Barnston Island Ferry

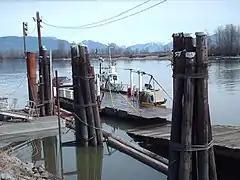
Ferry with Barnston Island in background, 2005

In 1963, the "Barnston Island No. 1", a steel tug, replaced the wooden one, and the island landing was rebuilt.